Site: brandenburg
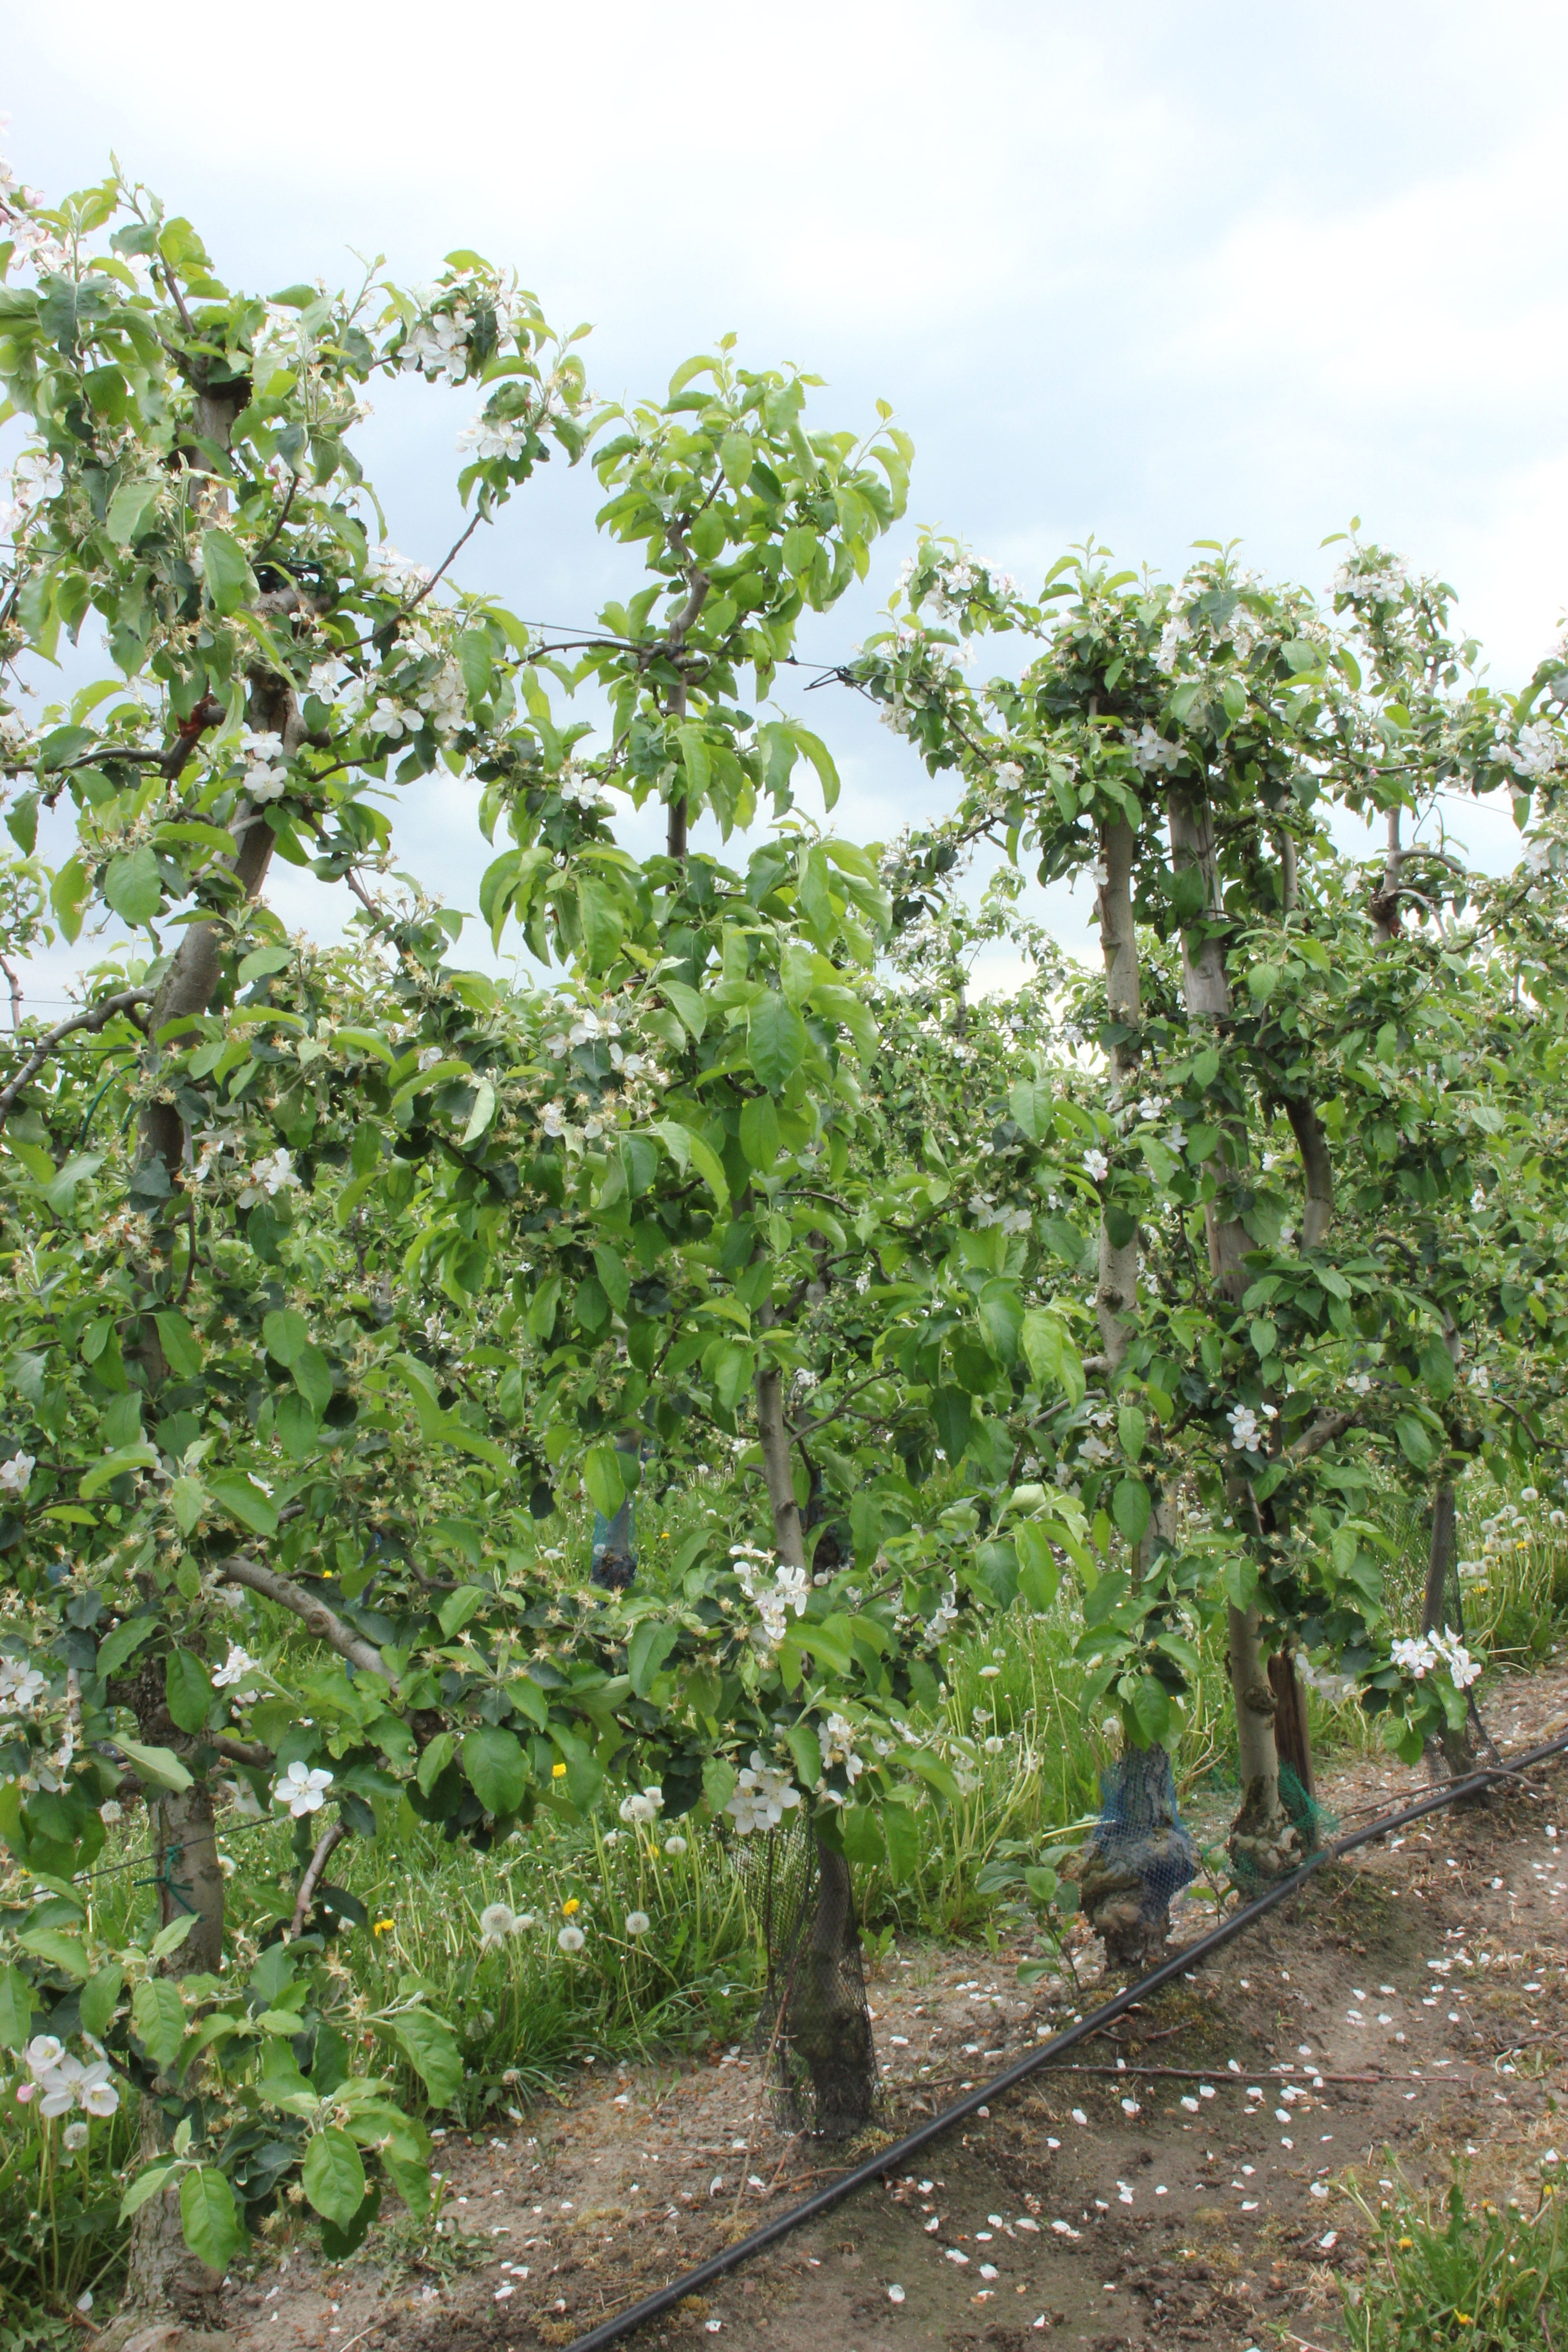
Growth stage (BBCH 67): Flowering